Boyne Island, Queensland

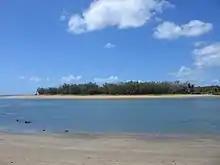
Mouth of the Boyne River, 2008

It is located on the west bank of the Boyne River and, is a particular type of island called a holm, an island in a river or an estuary. It is bounded on the eastern side by the Boyne River, for about and the South Trees Inlet, on the southern, for , and western sides, for about Tannum Sands is located on the eastern side of the mouth of the Boyne River spreading southward and is often referred to as Boyne Island's twin town.